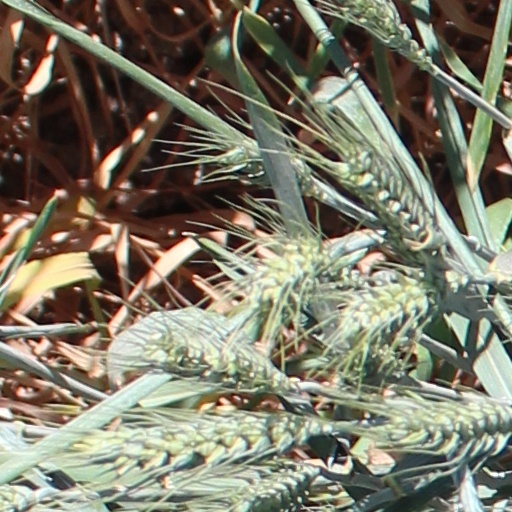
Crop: wheat